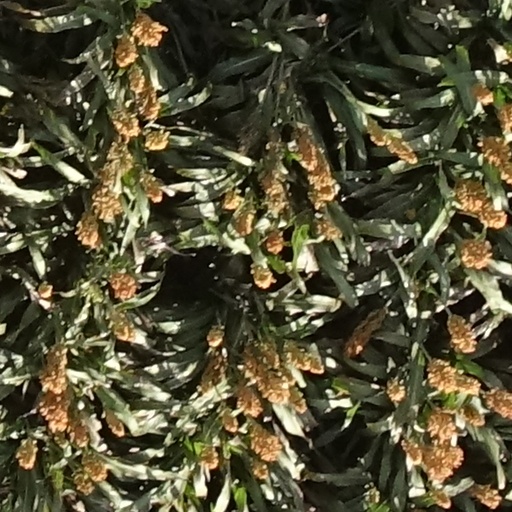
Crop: sorghum